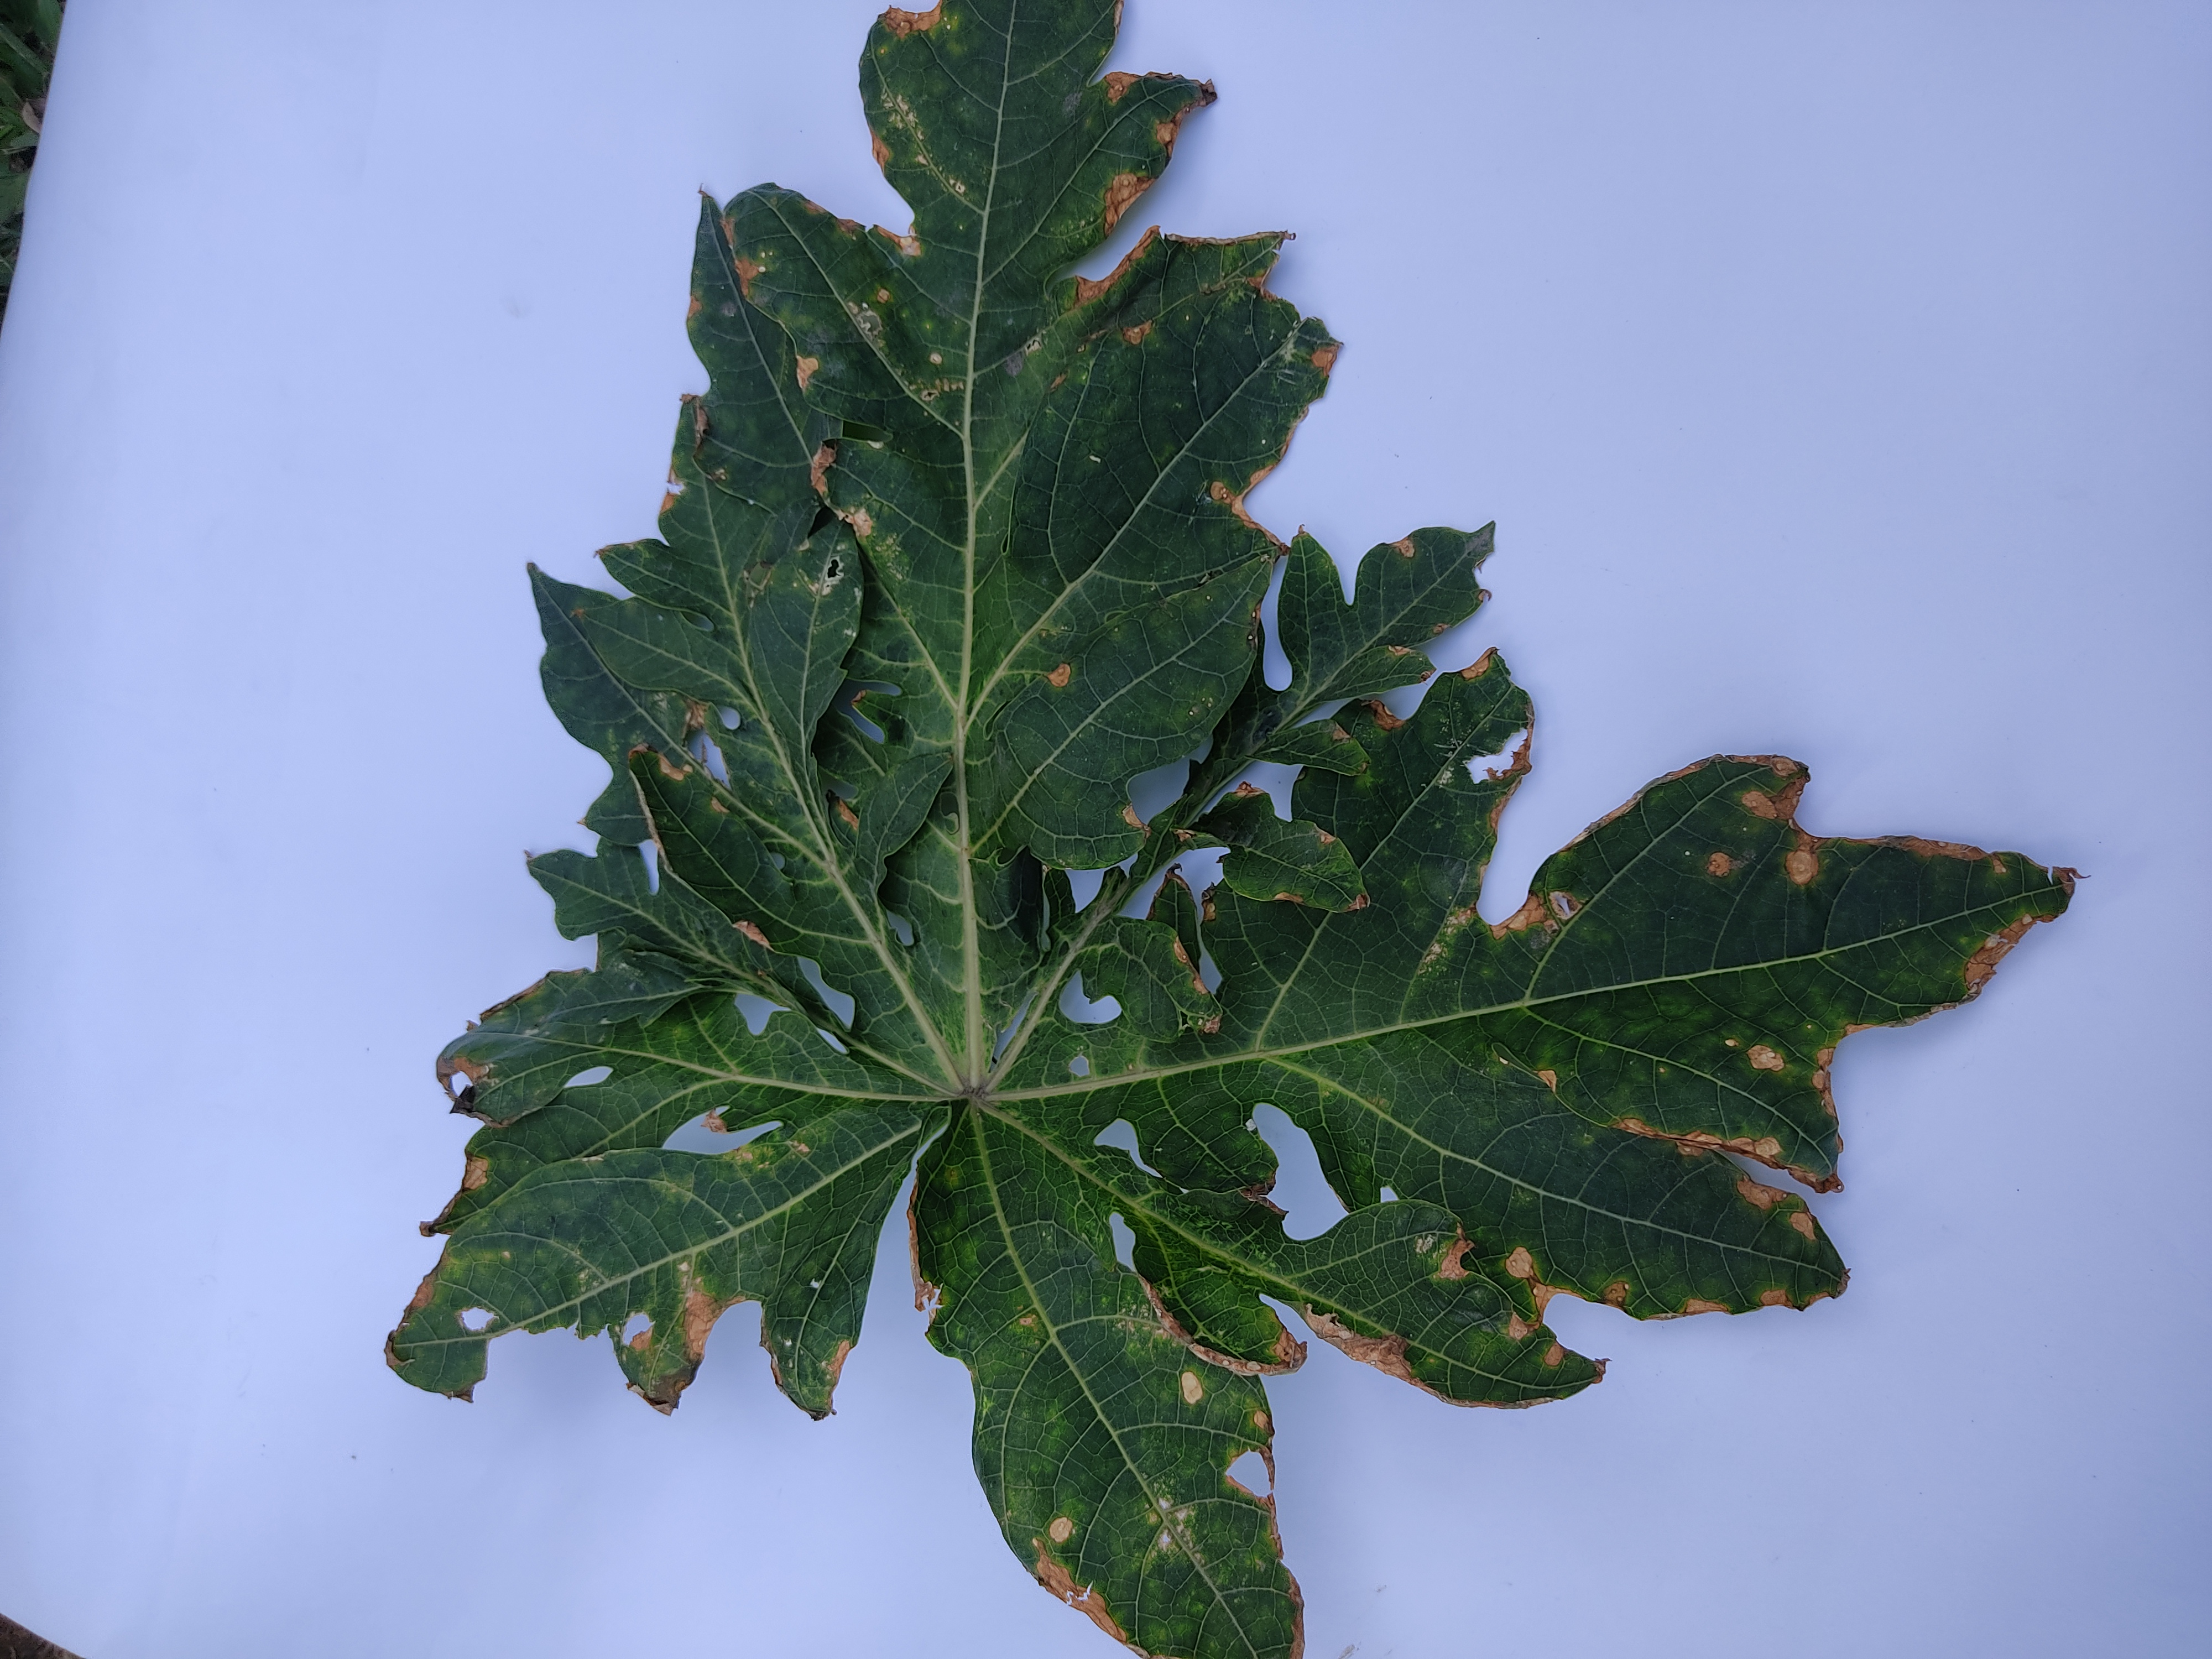
Label: Mite Disease